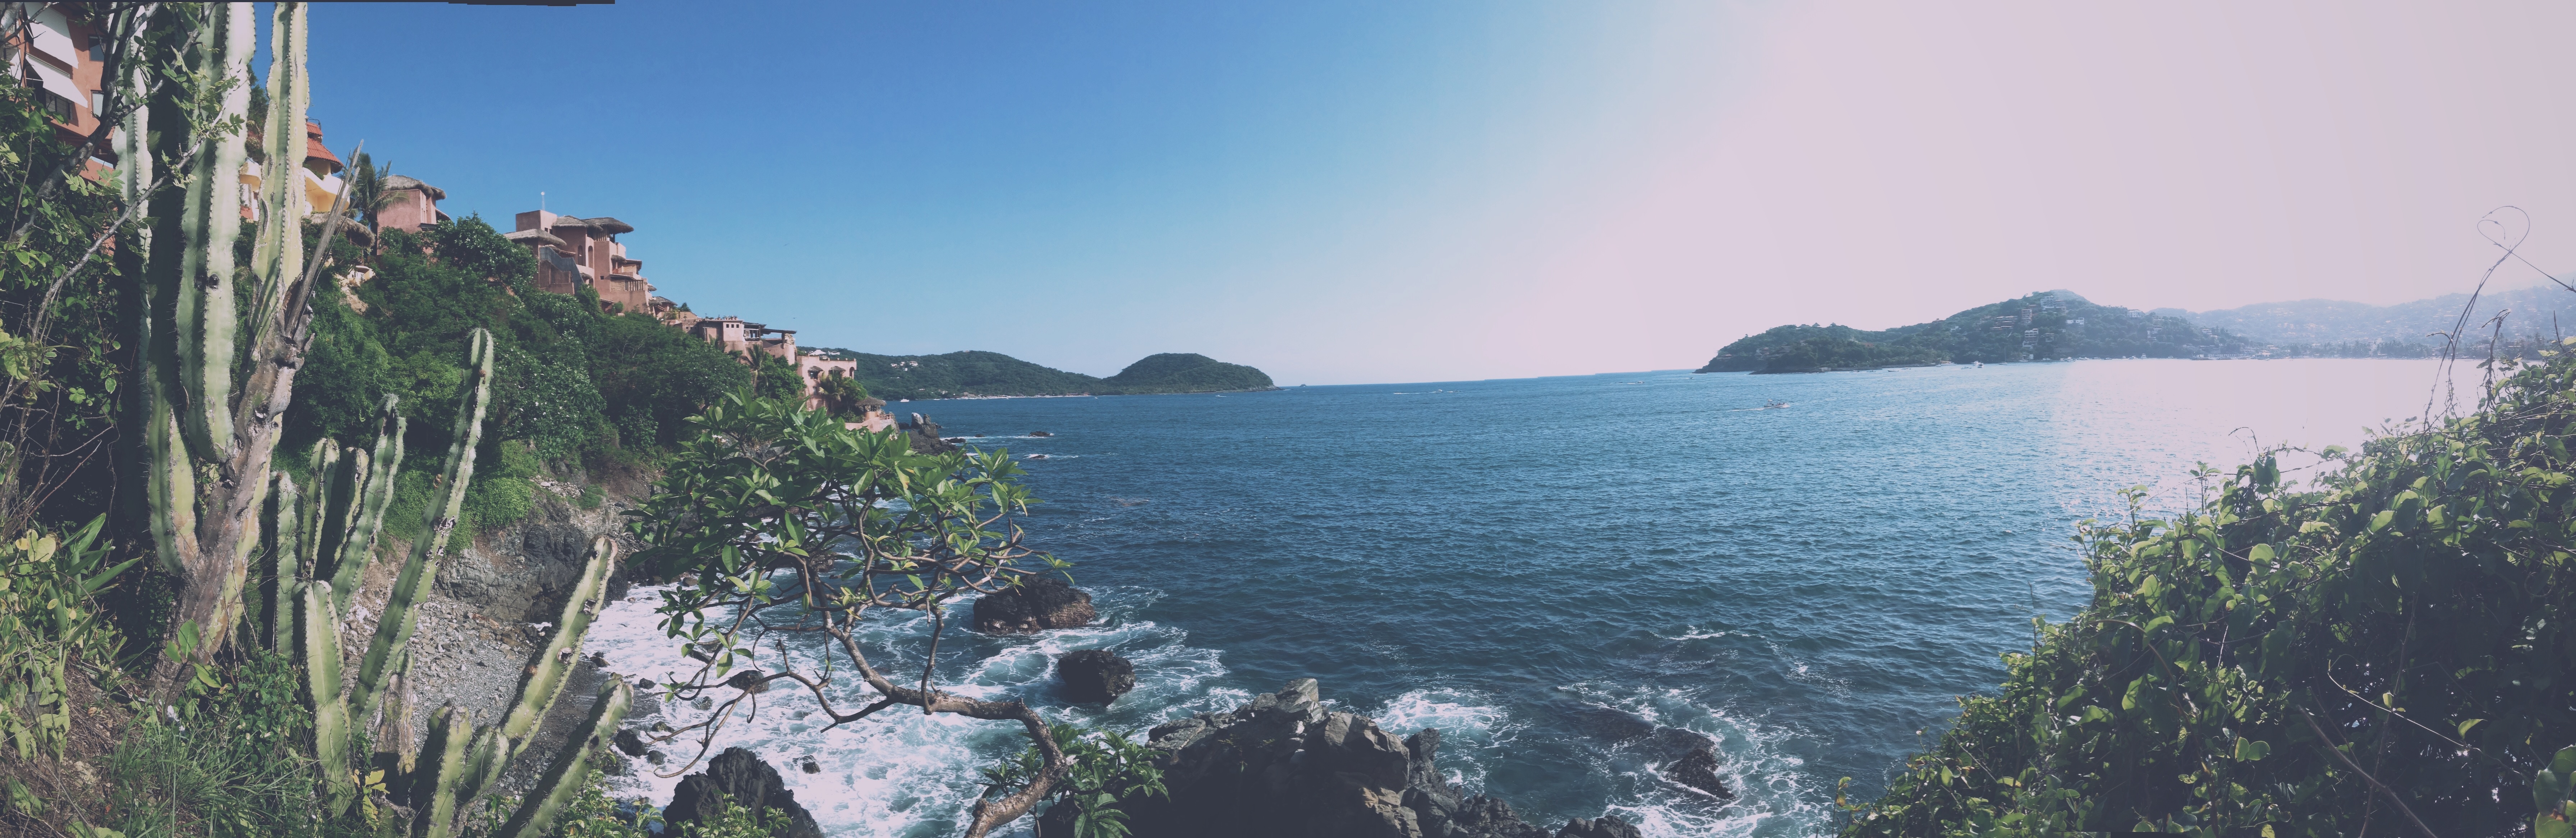
sea, coast, mountain, cliff, bay, fjord, terrain, body of water, cape, landform